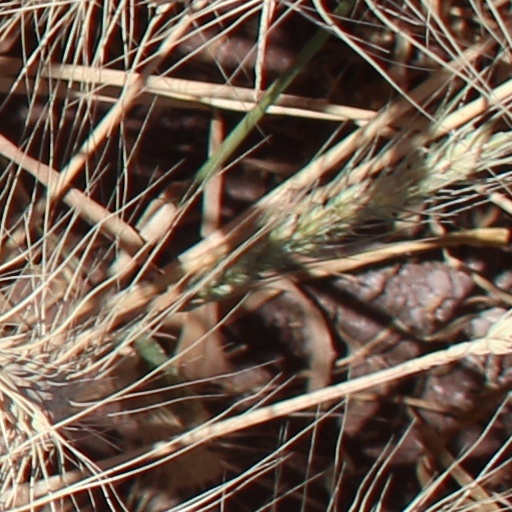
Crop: wheat